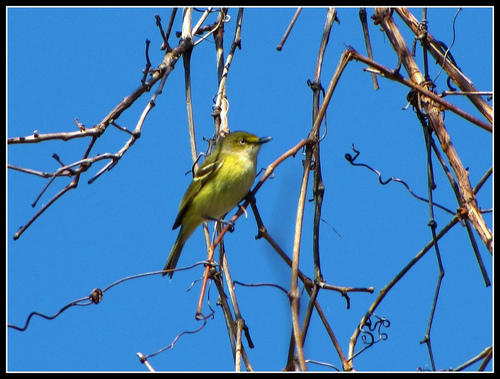
a small yellow bird with a black stripe on the wings.
this is a yellow bird with grey wings and a pointy black beak.
the bird has a short bill and yellow colored belly, breast and abdomen.
this bird has a yellow head, belly, and breast with a white throat, small bill, and 2 white wing bars.
this small, yellow bird has light wingbars and a short, black bill.
this small bird has a greenish yellow body with a shiny black beak, and white wingbars.
this bird has wings that are black and has a yellow bellya bird with a lime green chest, and darker green wings and tail.
this bird is yellow in color, with a black beak.
this bird has wings that are brown and has a yellow belly
Species: White Eyed Vireo